Charles P. McClelland

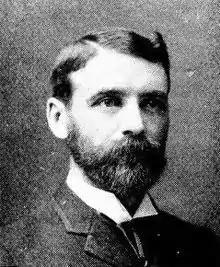

Charles Paul McClelland (December 19, 1854 – June 6, 1944) was a judge of the United States Customs Court and previously was a Member of the Board of General Appraisers.